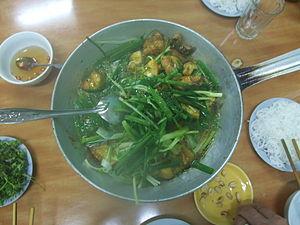
La spécificité de la cuisine vietnamienne repose sur des mélanges d'herbes et d'épices que l'on ne trouve nulle part ailleurs, ainsi que sur des méthodes de cuisson et un ensemble d'habitudes alimentaires propres au peuple vietnamien.